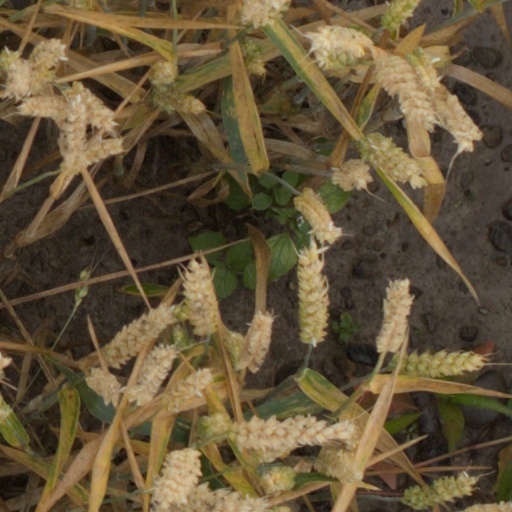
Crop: wheat